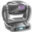
Label: lamp